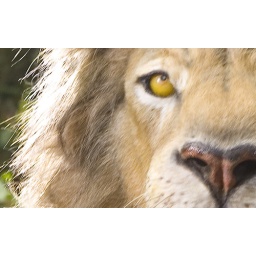
Created this lion figure and shot this photo of it in the Brazilian rain forest in 2008Jim BouldenAnimal Makersinfo@animalmakers.com